Quentin Snider

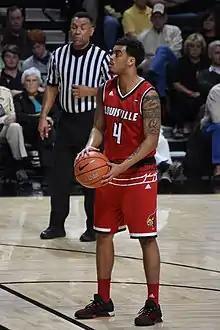
Snider in action with Louisville

Quentin Snider (born February 14, 1996) is an American professional basketball player.